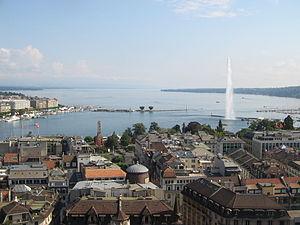
Le jet d'eau de Genève est un jet d'eau vertical d'une hauteur de 140 mètres. C'est l'emblème de la ville de Genève, en Suisse.